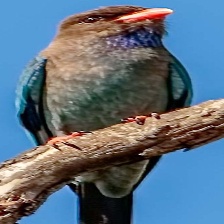
Species: ASIAN DOLLARD BIRD
Scientific name: EURYSTOMUS ORIENTALIS